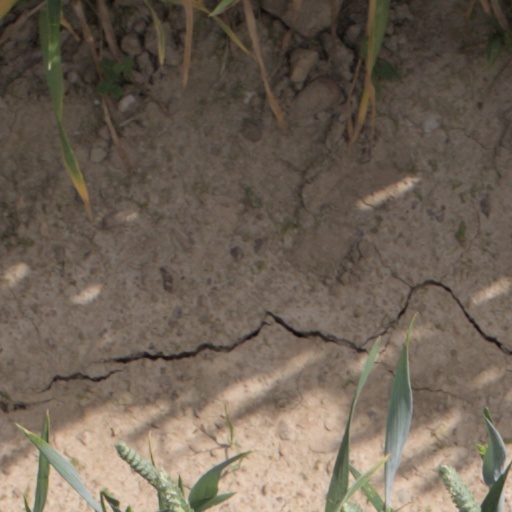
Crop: wheat